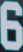
Number: 6